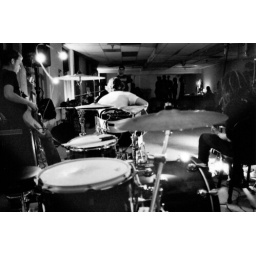
sound check at the red rock in mountain view